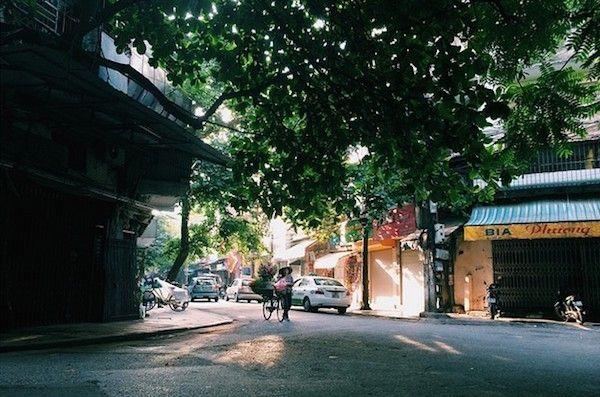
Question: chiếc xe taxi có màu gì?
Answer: chiếc xe taxi có màu trắng